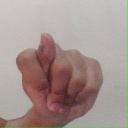
अक्षर: ट